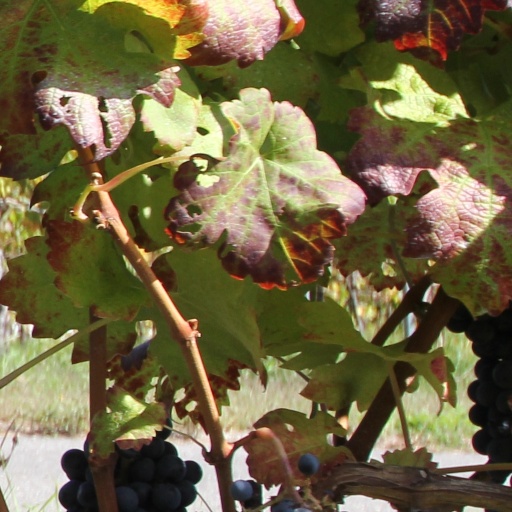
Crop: grape